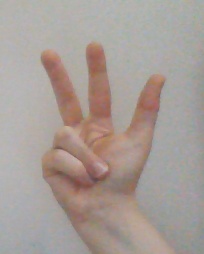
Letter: al